Ian Morris (historian)

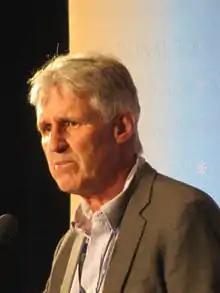
Morris in 2014

Ian Matthew Morris (born 27 January 1960) is a British historian and archaeologist who is the Willard Professor of Classics at Stanford University.